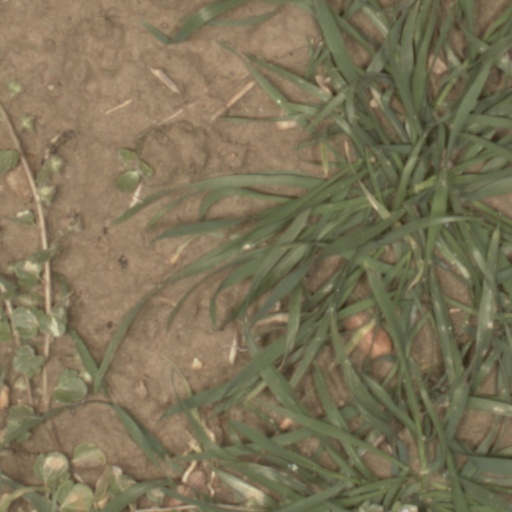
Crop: wheat